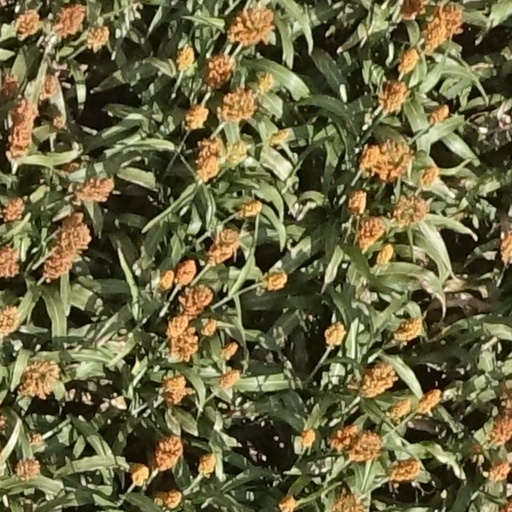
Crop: sorghum